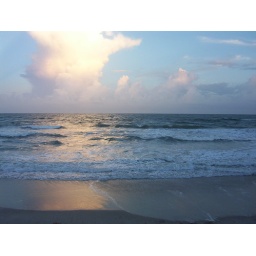
The ocean is startlingly gorgeous but, moreover, so are the cloud formations going on in the sky.